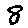
Label: 8